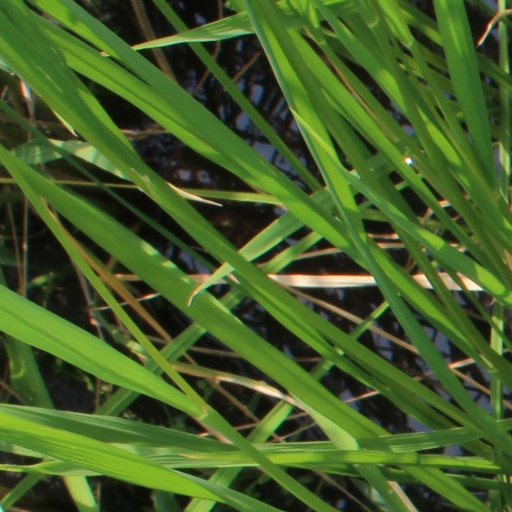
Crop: rice